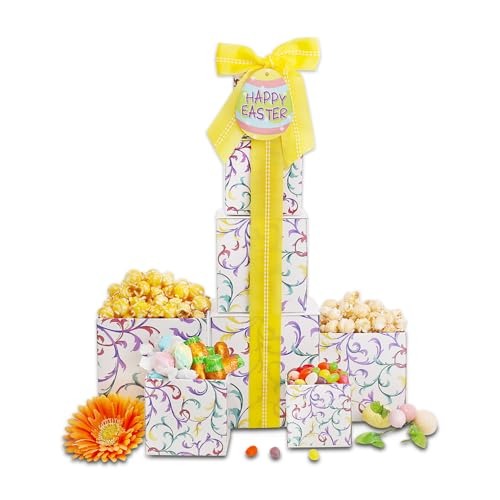
Item Name: Alder Creek Gift Baskets Egg-Cellent Spring Gift Tower for Easter and Spring with Popcorn, Taffy, Chocolate, and More
Bullet Point 1: What's Included: Lindt Strawberries & Cream Truffles (3pcs.), Tom Clark’s Butter Toffee Popcorn (6oz.), Assorted Spring Taffy Mix (3oz.), Palmer Foil Wrapped Chocolate Carrots (2oz.), Tom Clark’s Caramel Popcorn (3oz.), 5 High Tower
Bullet Point 2: Gift Message: Personalize your gifts with a gift message using just the right sentiments for your recipient. Whether you are saying “Happy Birthday,” “I Love You,” or just “Hello,” they will be sure to appreciate the thought. Don’t forget to include who the gift is from!
Bullet Point 3: Assembled By Hand: Each of our gifts is assembled by hand in the United States. We take great care in ensuring our gifts uphold our high standards of not only quality but presentation as well. Each gift arrives beautifully assembled and tied with a bow.
Bullet Point 4: Our Promise: Alder Creek Gift Baskets takes pride in every item we produce. Each of our gifts are assembled in our facility in Temecula, CA, USA where we are able to provide the highest level of care and attention to detail.
Bullet Point 5: 40+ Years of Gifts: Alder Creek Gift Baskets has over 40 years of experience in the gift basket industry. We offer an ever-growing selection of gifts for any and every occasion.
Product Description: This Alder Creek Gift Baskets Egg-cellent Easter Gift Tower is stacked high and filled to the very top with spectacular and delicious, yummy treats in every box! This gift is perfect for sharing with friends and family this spring. Festive pastel patterns cover each one of the five keepsake boxes in this special tower.
Value: 1.0
Unit: Count

Price: 24.98